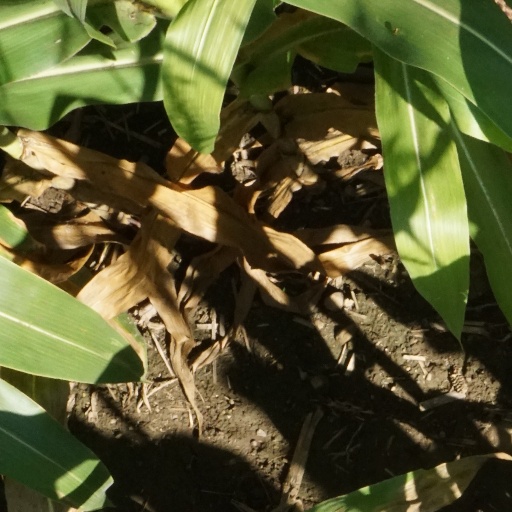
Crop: maize; corn